War crimes in the Russian invasion of Ukraine

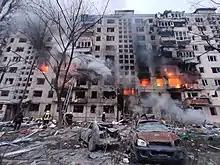
Shelled residential buildings in Kyiv, 14 March 2022

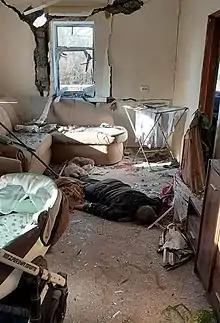
A Ukrainian civilian killed during the Russian bombing of Chernihiv, 28 February 2022

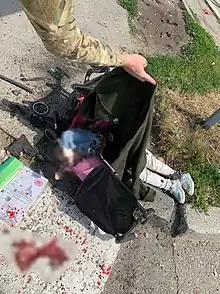
Body of a child killed in a Russian missile attack on the city centre of Vinnytsia

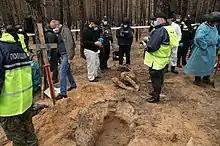
Bodies being exhumed from mass graves in Izium

The charter of the International Criminal Court, defines attacks against civilian infrastructure constitute crimes of war. The UN Human Rights Monitoring Mission in Ukraine, said Russia made indiscriminate attacks and strikes on civilian assets like houses, hospitals, schools and kindergartens. On 25 February, Amnesty International said Russian forces had "shown a blatant disregard for civilian lives by using ballistic missiles and other explosive weapons with wide-area effects in densely-populated areas". Russia falsely claimed it only used precision-guided weapons, Amnesty said, and attacks on Vuhledar, Kharkiv and Uman, were likely crimes of war.